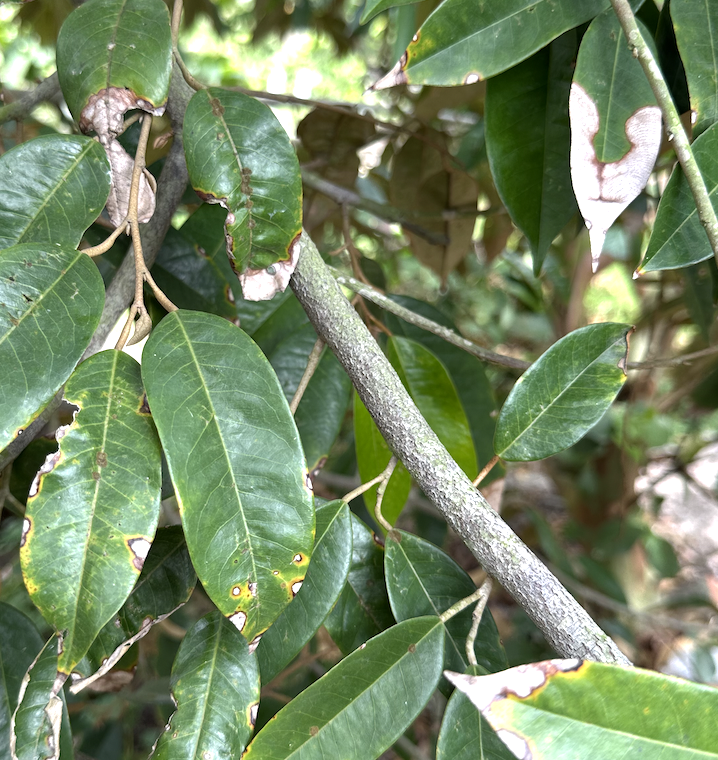
Label: anthracnose_disease